Erik Walden

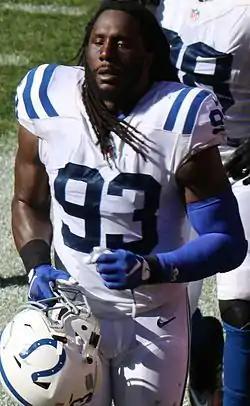
Walden with the Colts in 2016

Erik Lashawn Walden (born August 21, 1985) is an American former professional football player who was a linebacker in the National Football League (NFL). He played college football for the Middle Tennessee Blue Raiders and was selected by the Dallas Cowboys in the sixth round of the 2008 NFL draft. He was also a member of the Kansas City Chiefs, Miami Dolphins, Green Bay Packers, Indianapolis Colts, Tennessee Titans, and Seattle Seahawks. With the Packers, he won Super Bowl XLV in 2010.